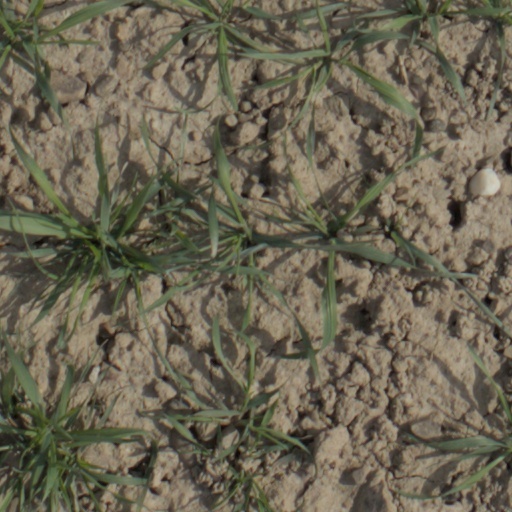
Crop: wheat